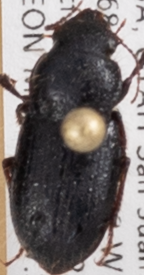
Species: Piosoma setosum
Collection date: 2023-08-22
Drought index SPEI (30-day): -0.794
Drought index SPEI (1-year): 0.044
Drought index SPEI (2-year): -0.29